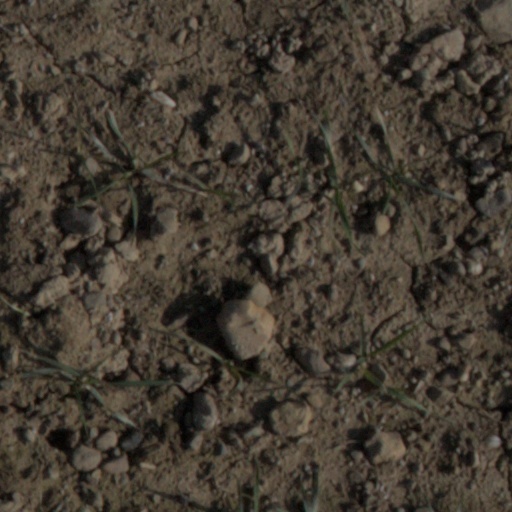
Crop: wheat